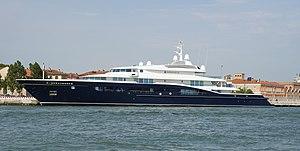
Le Carinthia VII est un yacht de luxe dessiné par Tim Heywood et construit par les chantiers allemands Lürssen.
Cette page présente la liste des plus grands yachts du monde, de plus de 70 m, classés par longueur, en 2013.